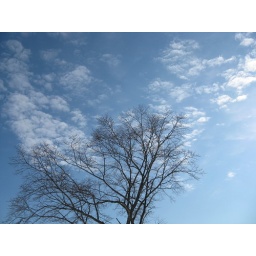
A tree in the sky